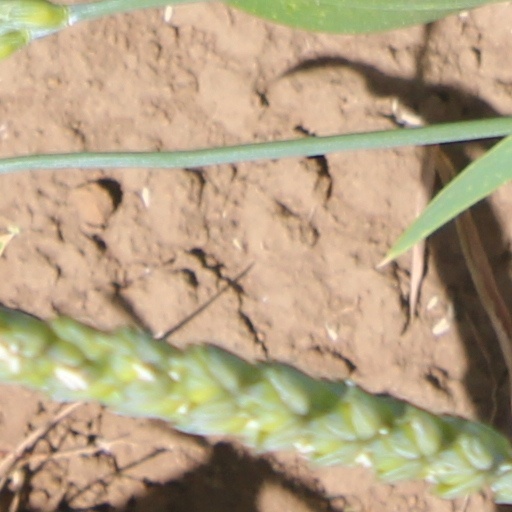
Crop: wheat